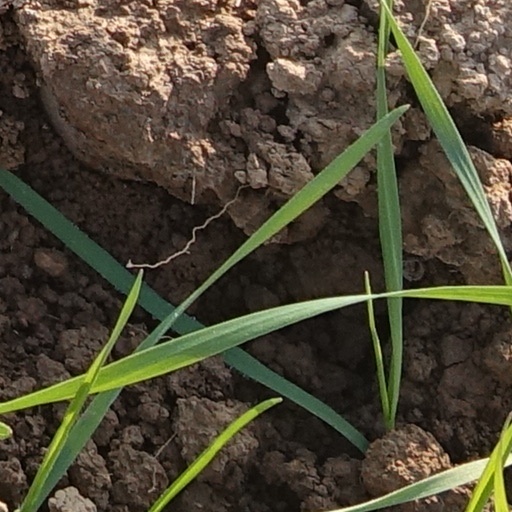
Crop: wheat